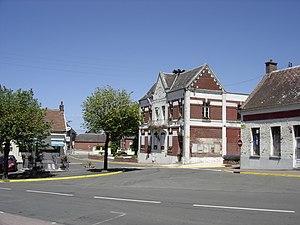
Busigny est une commune française située dans le département du Nord, en région Hauts-de-France.